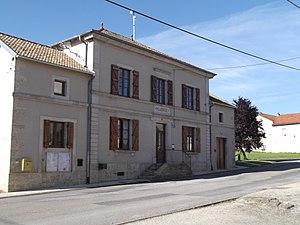
Mairie
Vaudeville-le-Haut est une commune française située dans le département de la Meuse en région Grand Est.